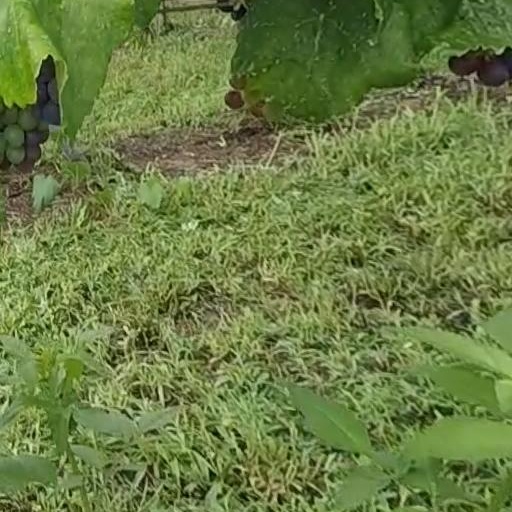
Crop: grape